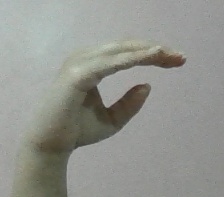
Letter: jeem